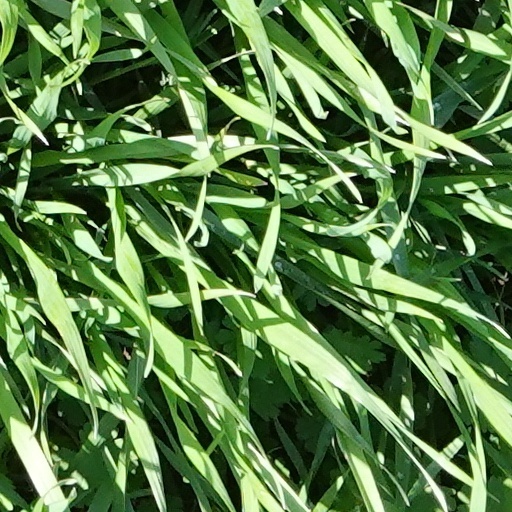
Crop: wheat